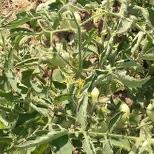
Crop: Tomato
Condition: virosis-d